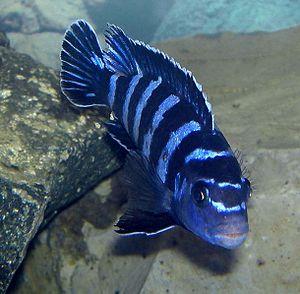
Pseudotropheus est un genre de poisson cichlidés endémique du lac Malawi en. C'est avec Labeotropheus un des deux genres appelés localement M'Buna. Toutes ses espèces sont très appréciées des collectionneurs aquariophile. Pour les couleurs, mais aussi leurs comportements et mode de reproduction. La maintenance en aquarium de ses espèces exigent simplement un volume minimum d'une centaine de litres, un ph neutre a légèrement dure et un décor composé essentiellement de roches sur une couche de sable. Toutes ses espèces sont incubatrice buccal, la mère protégeant les œufs, larves et jeunes alevins dans sa gueule pendant environ trois semaines. Ce sont des poissons territoriaux, qui aiment donc à défendre un territoire, une cuvette de sable ou une petite grotte. Souvent assez farouchement en période de reproduction ou en milieux fermé. Il est préférable de maintenir ses espèces seul ou en compagnie d'autre genres, de manière éviter tout croisement ou excès de dominance, mais de provenance similaire lac Malawi. Ils se nourrissent tous essentiellement de verdure, dans leur milieu, de la couverture biologique.
Chindongo demasoni est une espèce est-africaine de poisson de la famille des cichlidé, originaire du lac Malawi.